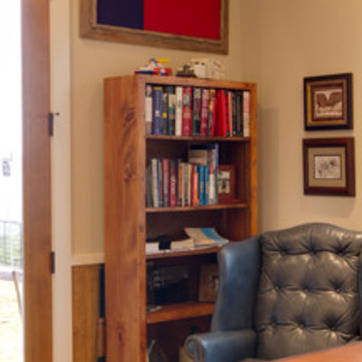
Material: paper